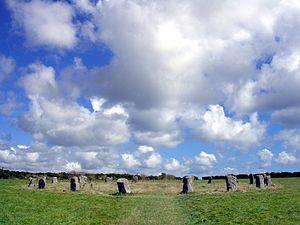
Cette liste non exhaustive recense les principaux sites mégalithiques en Cornouailles.